Lust (Jelinek novel)

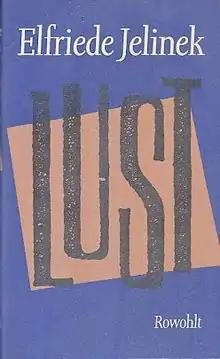
First edition (publ. Rowohlt Verlag)

Lust is a novel by Austrian author Elfriede Jelinek. Originally published in German in 1989, it was translated into English in 1992 by Michael Hulse.